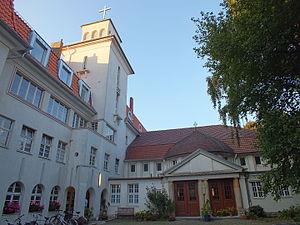
Jakobus Église Bielefeld, Allemagne